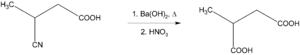
L'hydroxyde de baryum est un corps minéral ionique, composé de cations baryum et du double d'anions hydroxydes de formule chimique Ba(OH)₂. C'est un solide blanc poudreux, anhydre, hygroscopique et alcalin.